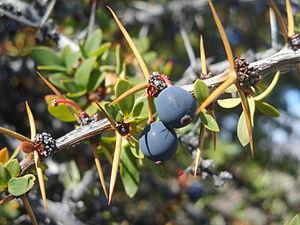
La province de Río Negro est une province de l'Argentine. Elle est située au sud du pays, en Patagonie. Elle est bordée au nord par la province de La Pampa, à l'est par celle de Buenos Aires, au sud par le Chubut et à l'ouest par le Neuquén et, séparée par la cordillère des Andes, par la République du Chili.
La province de Chubut est une province de l’Argentine, située en Patagonie, entre les 42ᵉ et 46ᵉ parallèles sud.
La province de Santa Cruz est une province de l'Argentine, qui se trouve en Patagonie, dans le sud du pays. Sa capitale est la ville de Río Gallegos.